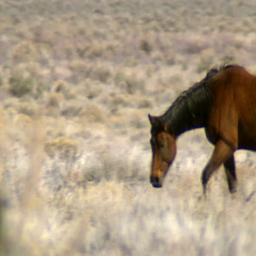
a pair of wild horses grazing in the mountains